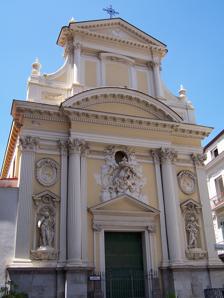
Building: Shrine of Our Lady of the Hens
Country: Italy
Year built: 1615
Roman Catholic shrine in Campania, Italy Shrine of Saint Mary the Crowned of Carmel called Our Lady/Madonna of the Hens Santuario di Santa Maria Incoronata del Carmine detta Madonna delle Galline Façade of the shrine Religion Affiliation Catholic Church District Diocese of Nocera Inferiore-Sarno Province Archdiocese of Salerno-Campagna-Acerno Region Campania Rite Roman Rite Festival Feast of Our Lady of the Hens Ecclesiastical or organisational status Shrine Patron Our Lady of the Hens Year consecrated 1615 Status Active Location Location Pagani , Campania , Italy Geographic coordinates 40°44′27″N 14°37′08″E / 40.740825°N 14.618820000000028°E / 40.740825; 14.618820000000028 Architecture Type Church Style Baroque Groundbreaking 1610 Completed 1615 ca. Direction of façade East The Shrine of Saint Mary the Crowned of Carmel ( Italian : Santuario di Santa Maria Incoronata del Carmine ), also called Shrine of Our Lady of the Hens ( Italian : Santuario della Madonna delle Galline ), is a Roman Catholic Marian shrine located in Pagani, Campania , annually hosting the feast of Our Lady of the Hens . See also Catholic Marian church buildings Shrines to the Virgin Mary References Citations